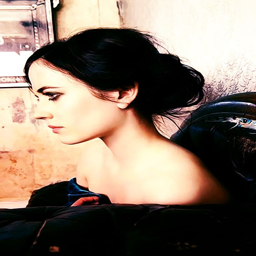
but when freed from the asylum , nothing can hide her beauty , even if her heart is still broken